Ben Klassen

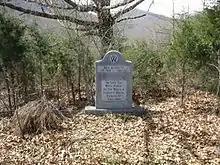
Klassen's headstone

Following the death of his wife, the failure of his church and a diagnosis of cancer, Klassen took an overdose of sleeping pills in an apparent suicide either late on August 6 or early on August 7, 1993. Klassen was buried on his North Carolina property in an area which he had previously designated "Ben Klassen Memorial Park".